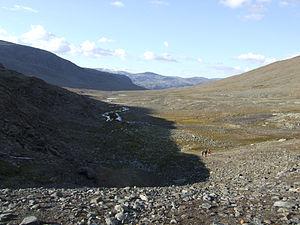
Vue vers le norddepuis le col de Tjäktja sur le Kungsleden(Laponie, Suède). Svenska: Utsikt norrut från bergspasset Tjäktja på Kungsleden i Lappland i Sverige.